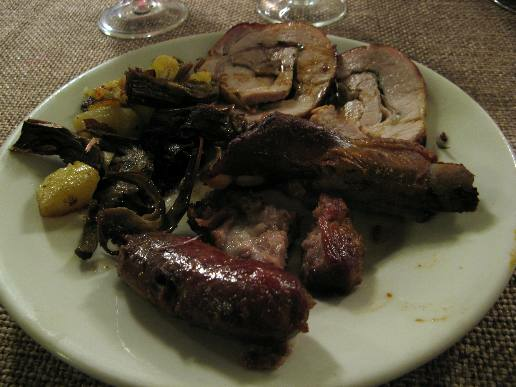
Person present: No